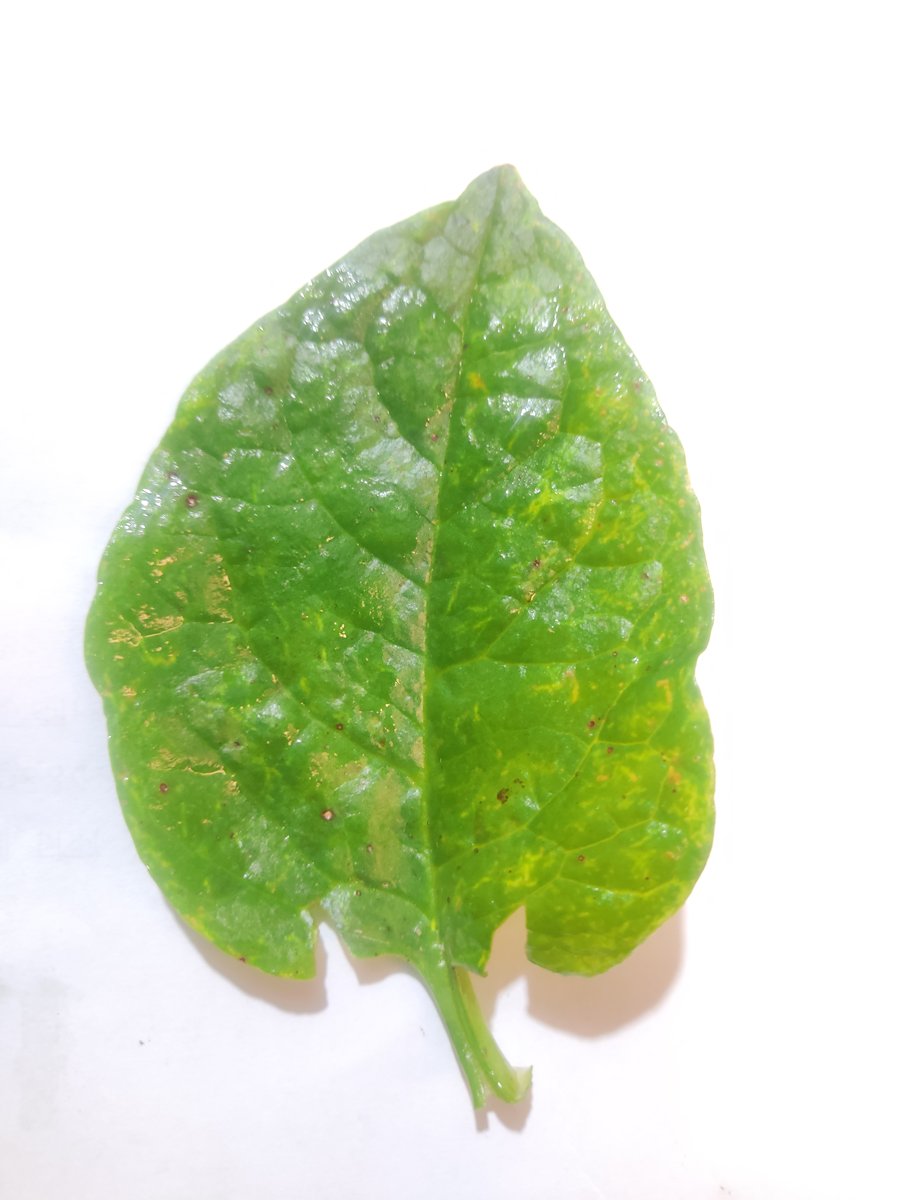
Label: Downy-Mildew